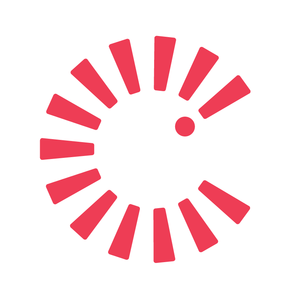
Logo des Journées de la culture
Culture pour tous est un organisme indépendant à but non lucratif dont la mission est de contribuer à la démocratisation de la culture au Québec.